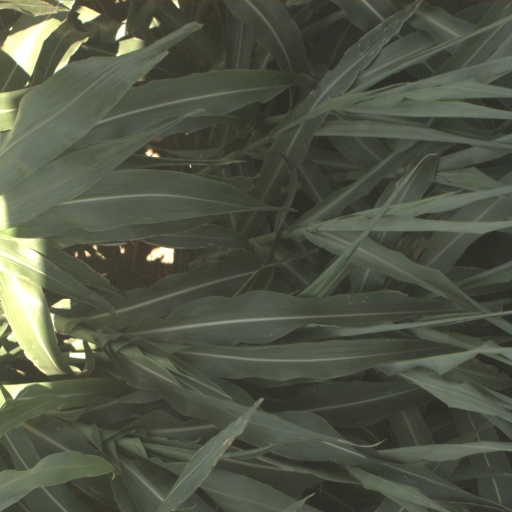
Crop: sorghum